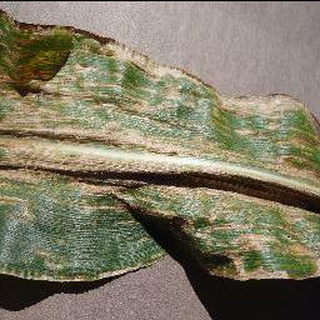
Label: corn_cercospora_leaf_spot